I Am... World Tour (album)

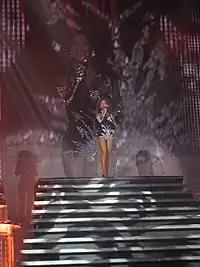

To promote "I Am... Sasha Fierce", Beyoncé embarked on the I Am... World Tour with several performances. The tour kicked off in Edmonton, Alberta, Canada on March 26, 2009, in support of the album. The European leg of the tour started on April 26, 2009, in Zagreb, Croatia and ended on June 9, 2009, in London, England. On June 21, 2009, she began the third leg of the tour in the United States and finished in August with a four-day stint at Encore Las Vegas on the Las Vegas Strip. Starting on September 15, 2009, the fourth leg began in Melbourne, Australia and finished on September 24 in Perth, Australia. Beyoncé then went on performing in Asia, the Middle East, Europe, Africa, and the United Kingdom, before finishing the 2009 portion of the tour on November 24 in Belfast, Northern Ireland. The tour had its final leg in 2010, visiting Latin America. Starting on February 4, 2010, in Florianópolis, Brazil, she visited five other places before ending in Trinidad on February 18, 2010. According to Pollstar, the tour earned $17.2 million between January 1, and June 30, 2010, which added onto her total of $86 million for her first ninety-three concerts in 2009, bringing the tour total to $103.2 million for the ninety-seven shows.